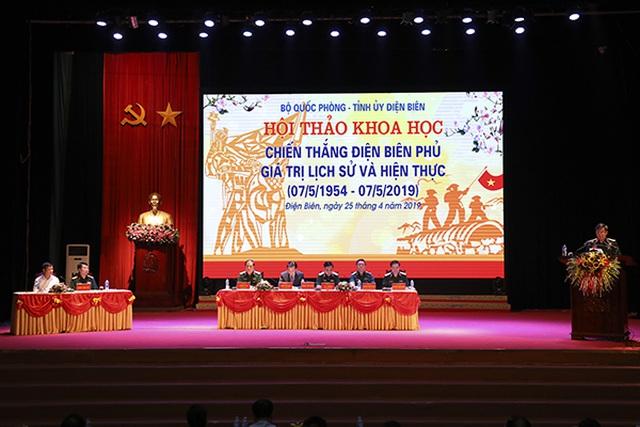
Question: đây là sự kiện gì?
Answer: đây là hội thảo khoa học